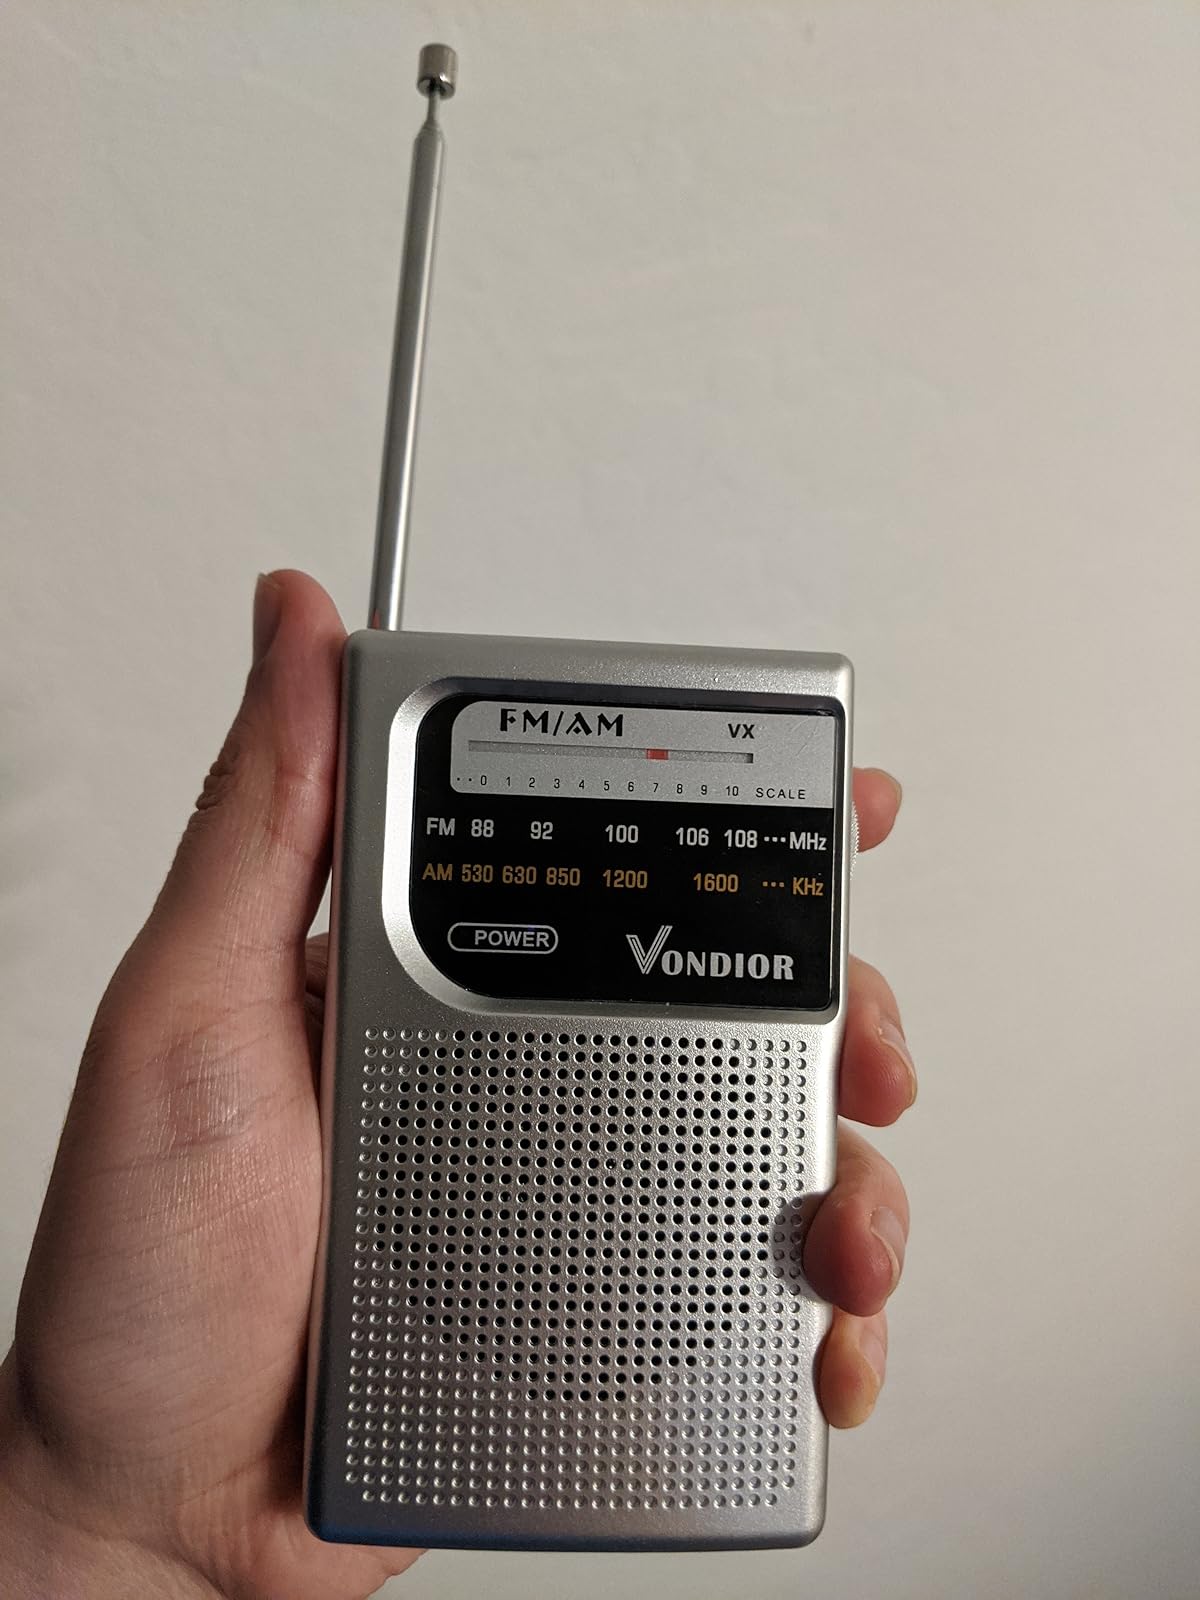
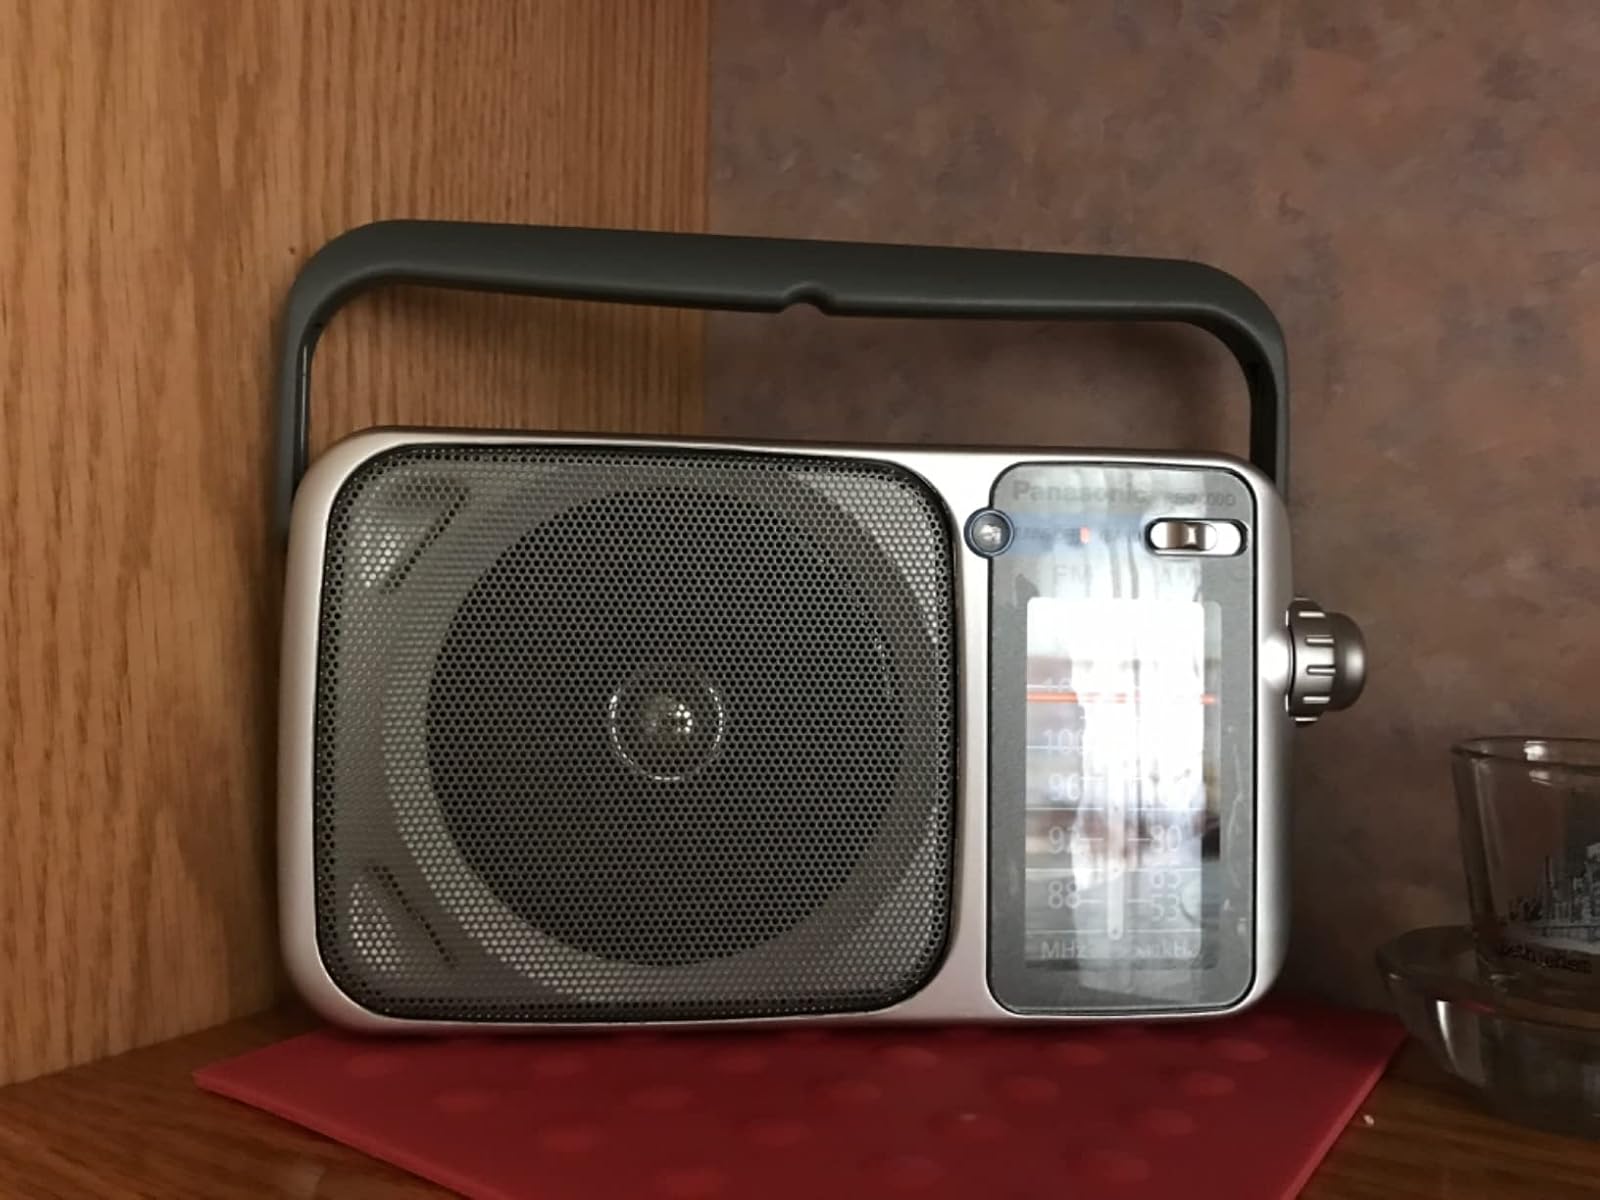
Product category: radio
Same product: no